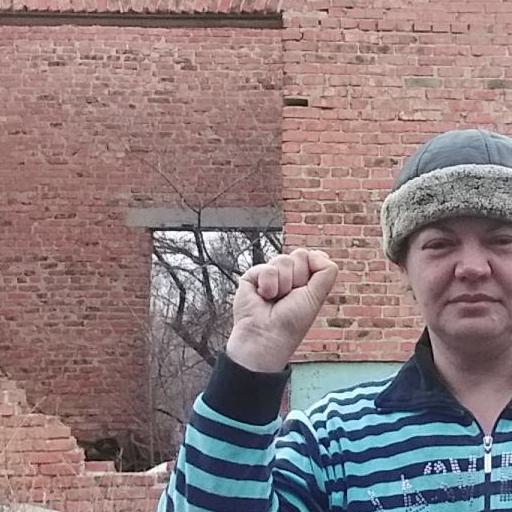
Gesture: fist